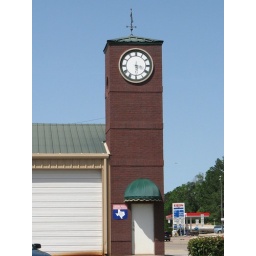
Taken MAY 11, 2008 in Tyler, TX . A clock tower at an automotive service shop